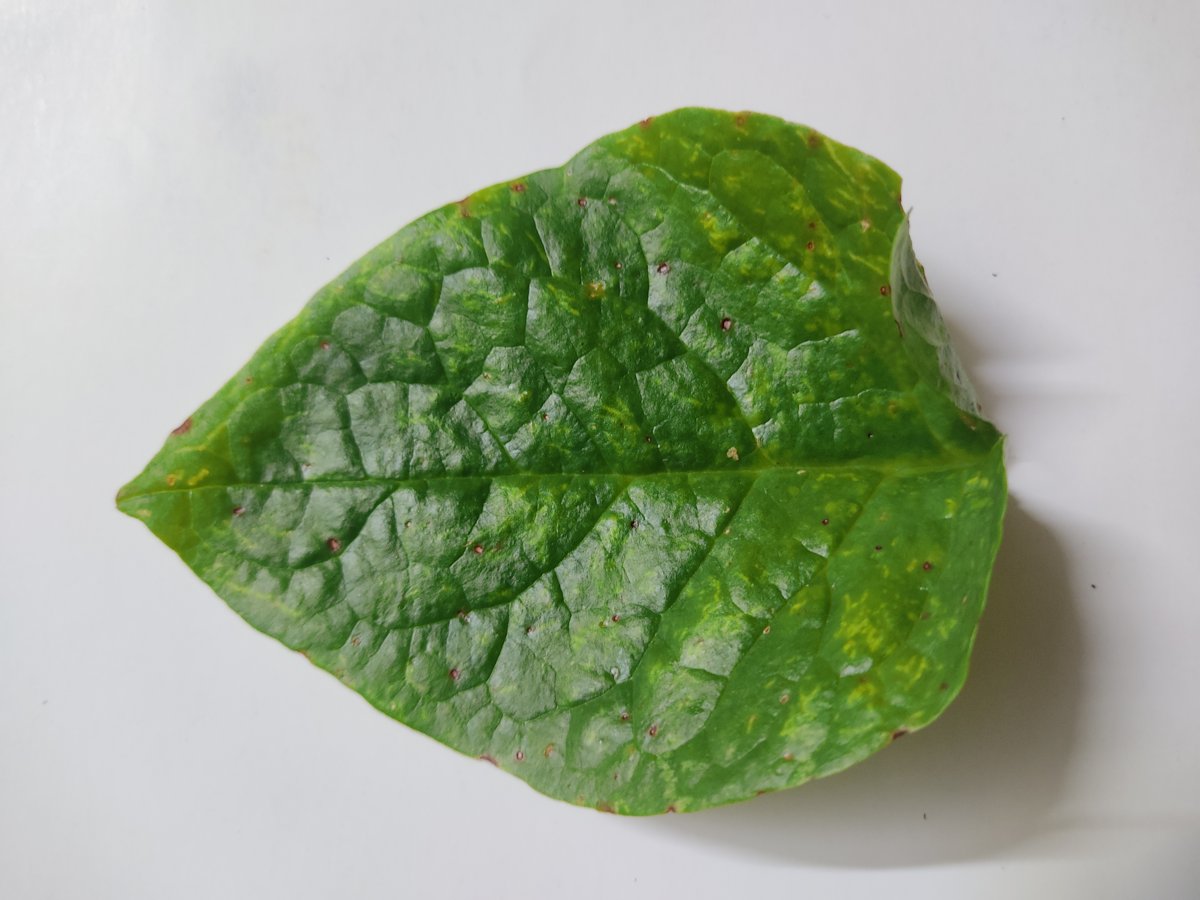
Label: Bacterial-Spot